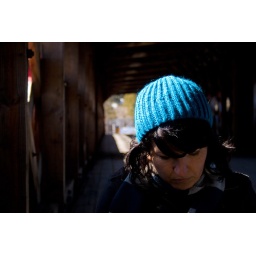
Wakefield's covered bridge has all this amazing light that streams in through the wooden slats on the sides.